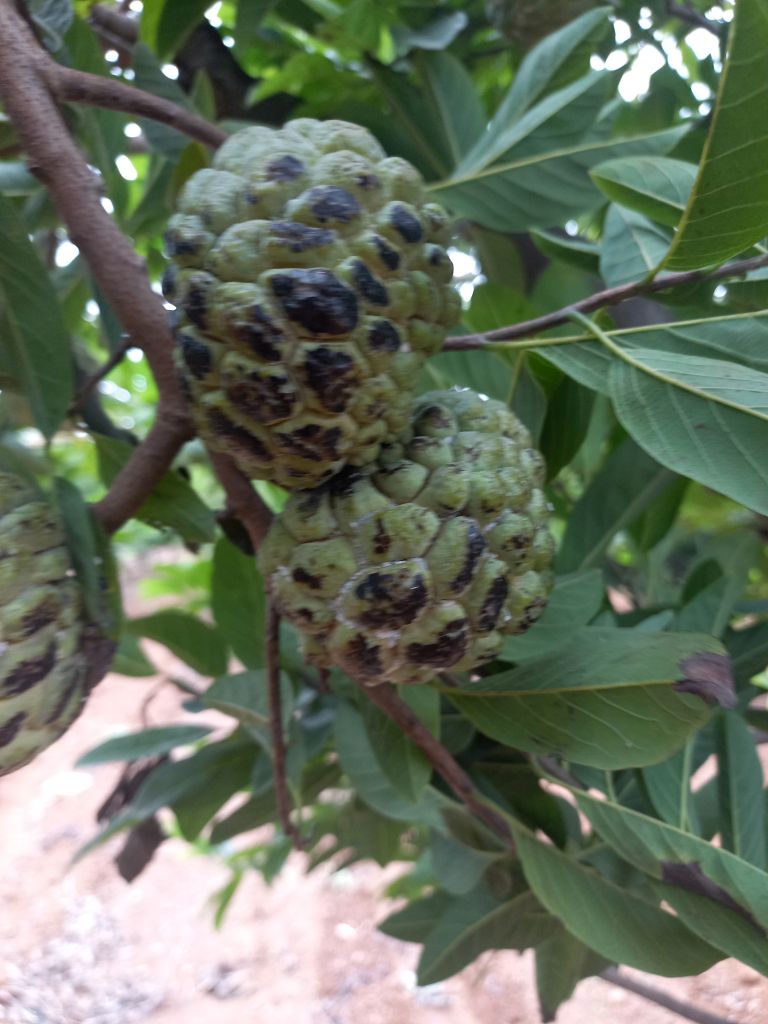
Disease label: Blank Canker